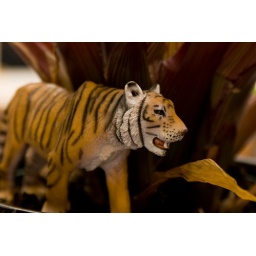
Found this tiny tiger stalking around our flower pots... :-)